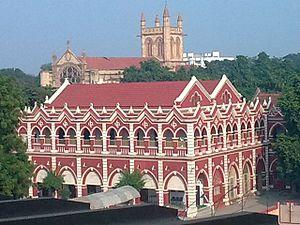
L'Uttar Pradesh est un État du nord de la République indienne. C'est l'État le plus peuplé du pays, avec environ 200 millions d'habitants.